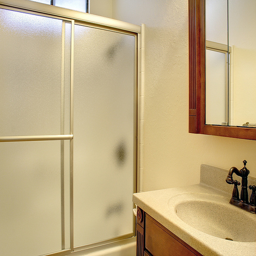
A bathroom with a walk in shower next to a sink.
A bathroom with a sink and mirror has a tub with a sliding glass door.
a bathroom with a shower and a sink
A small bathroom showing a sink with a brown framed mirror and a gold trimmed shower door.
A white bathroom with wood trim around the fixtures.